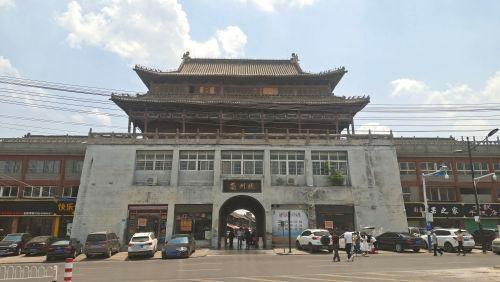
地标名称：和平路城门楼
所在城市：亳州市·谯城区